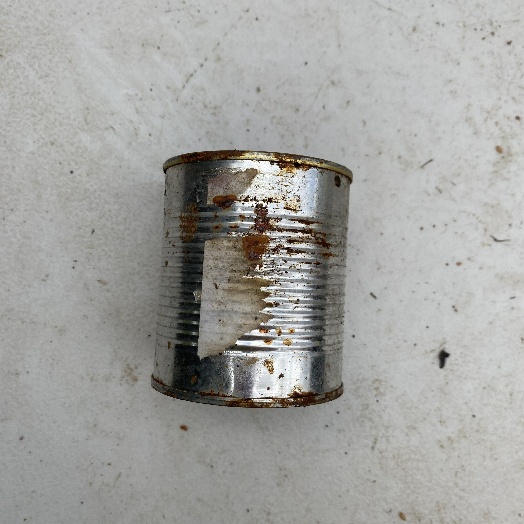
Label: Metal